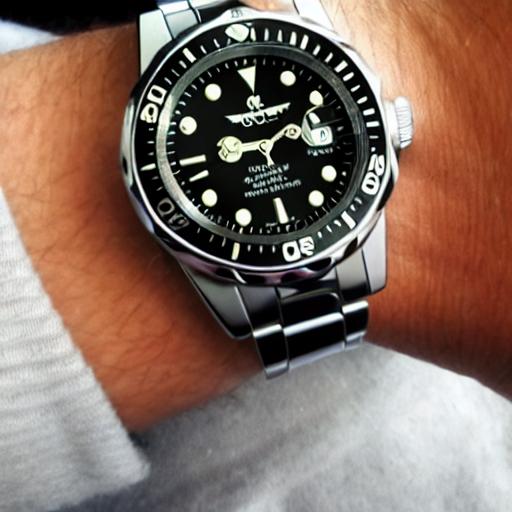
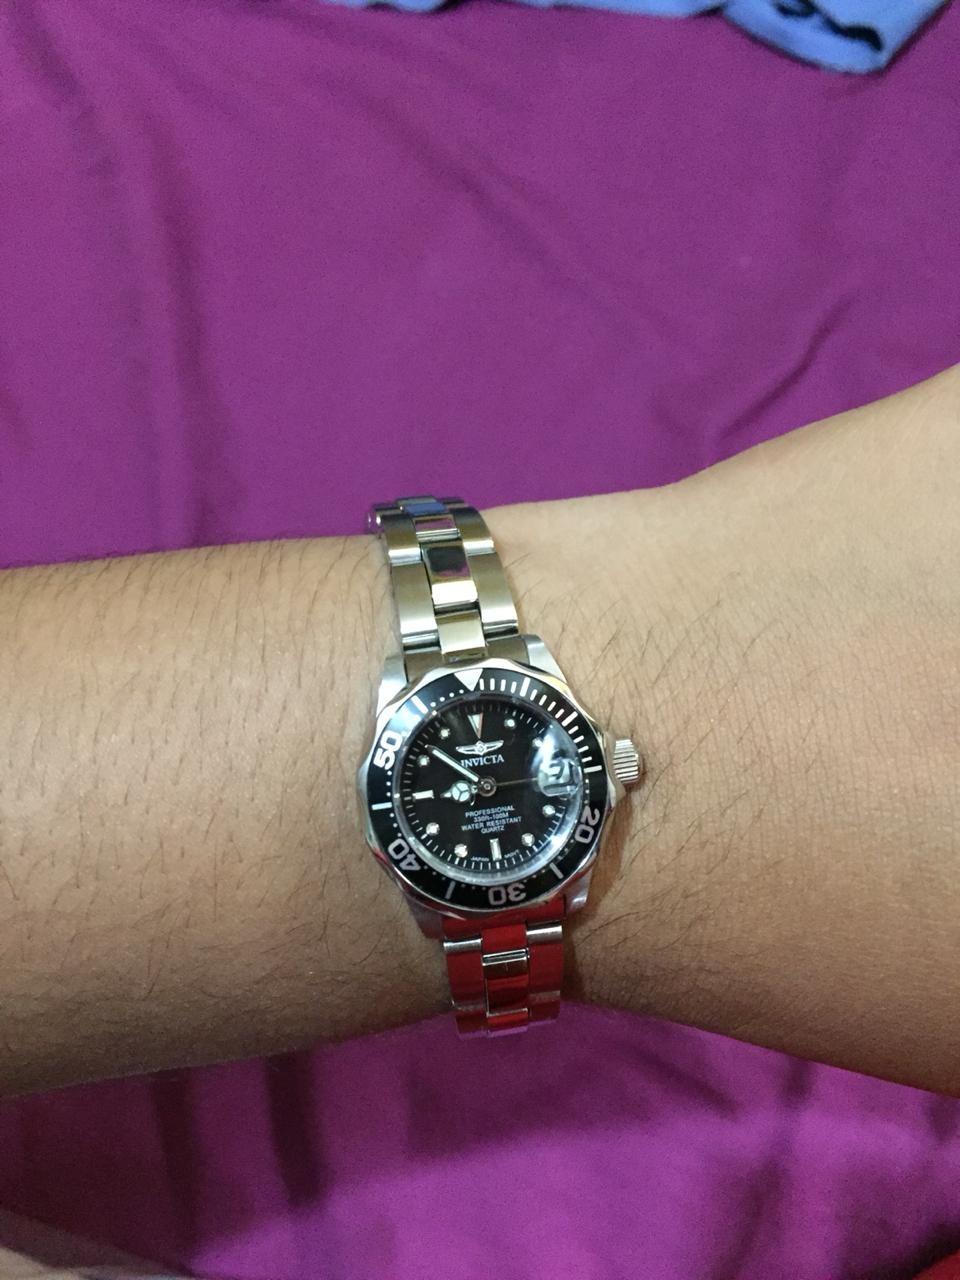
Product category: accessories_watch
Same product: no